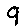
Label: 9